Piney Creek South Site

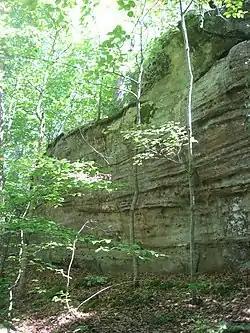
An overview of the site

The Piney Creek South Site is a prehistoric rock art site located on the south side of Piney Creek in Piney Creek Ravine State Natural Area in Randolph County, Illinois. The site consists of two groups of petroglyphs drawn on a sandstone rockshelter. The petroglyphs most likely date from the Late Woodland period, which lasted from 450 to 900 A.D. The larger petroglyph group contains ten designs: four anthropomorphs, a quadruped resembling a deer, three crosses, and two pits. The four designs in the smaller group include two anthropomorphs, a group of pits extending from an anthropomorph's head, and a pecked area. Several of the anthropomorphs appear to have wings, two are carrying shields or rattles, one appears to have a beak, and one may have a crude penis. The site likely had spiritual significance, and the anthropomorphs may represent shamans, who were frequently depicted with wings in Native American art.